Call of Duty: Black Ops II

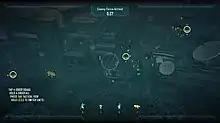

"Black Ops II" is the first "Call of Duty" video game to feature branching storylines, in which the player's choice affects both the current mission and in turn, the overall course of the story. Known as "Strike Force missions", these branching storylines appear during the 2025 storyline and feature permanent death. The success or failure of these missions can have ramifications for the wider campaign storyline. Choosing one of the missions locks out the others unless the player begins a fresh campaign.